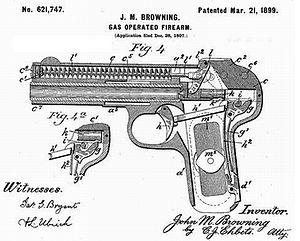
Le FN Browning M1900 est un pistolet semi-automatique simple action conçu vers 1896 par John Browning.